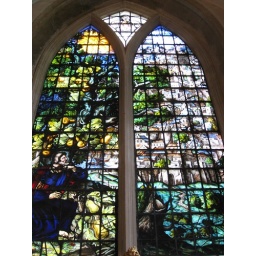
lemon tree stained glass in christ church cathedral